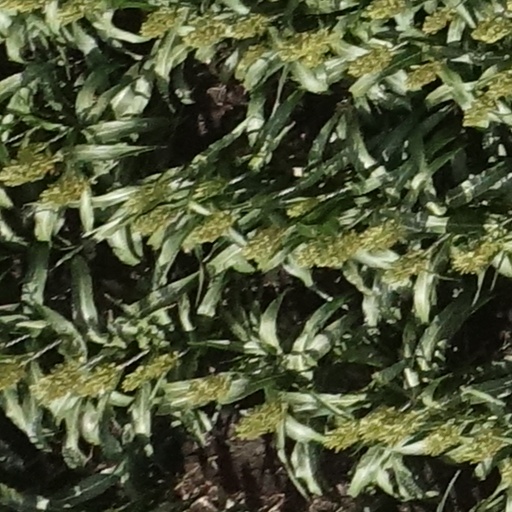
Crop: sorghum